The Good Old Stuff

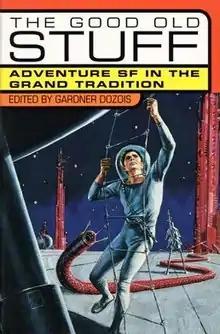
Cover of first edition

The Good Old Stuff: Adventure SF in the Grand Tradition is an anthology of science fiction short stories edited by Gardner Dozois. It was first published in trade paperback by St. Martin's Griffin in December 1998, with an ebook following from the same publisher in December 2013. It was combined with its companion anthology "The Good New Stuff" in the omnibus edition "The Good Stuff", issued by the Science Fiction Book Club in January 1999. It has also been translated into Italian.